United Nations Truce Supervision Organization

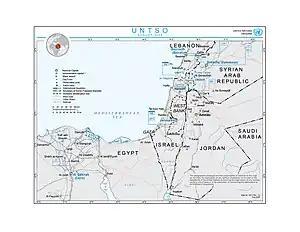
UNTSO deployment as of August 2023

Additionally, UNTSO did not have the MACs to supervise since Israel abrogated its initial agreement to the Armistice as conceived. Realizing the changing political situation, the UN Security Council added some new tasks to the UNTSO Charter on the first few months following the 1967 ceasefire. Specifically, in the Egypt-Israel and Israel-Syria fronts, UNTSO established observation posts (OPs): a total of 15 were established along the Suez, while 16 were established in the Golan Heights. These posts remained in effect until the Yom Kippur War of October 1973. The UN offices established in Amman and Gaza (before the 1967 War) were allowed to continue to function as Liaison Offices, even though the MAC concept had become defunct.